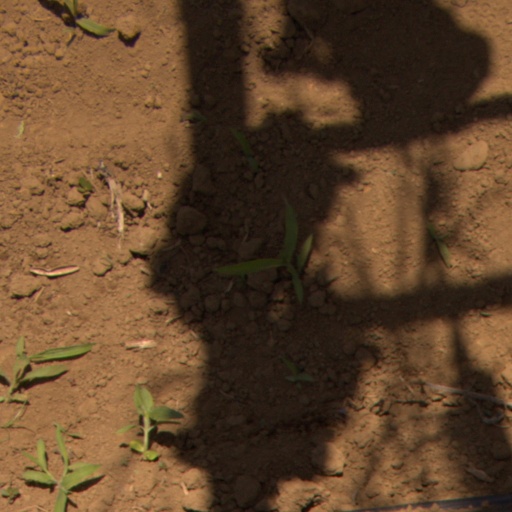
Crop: Jerusalem artichoke